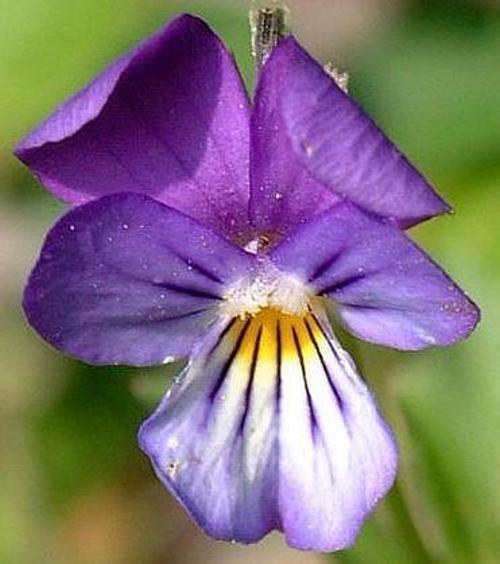
Label: wild pansy